Describe the emotion expressed in this image:  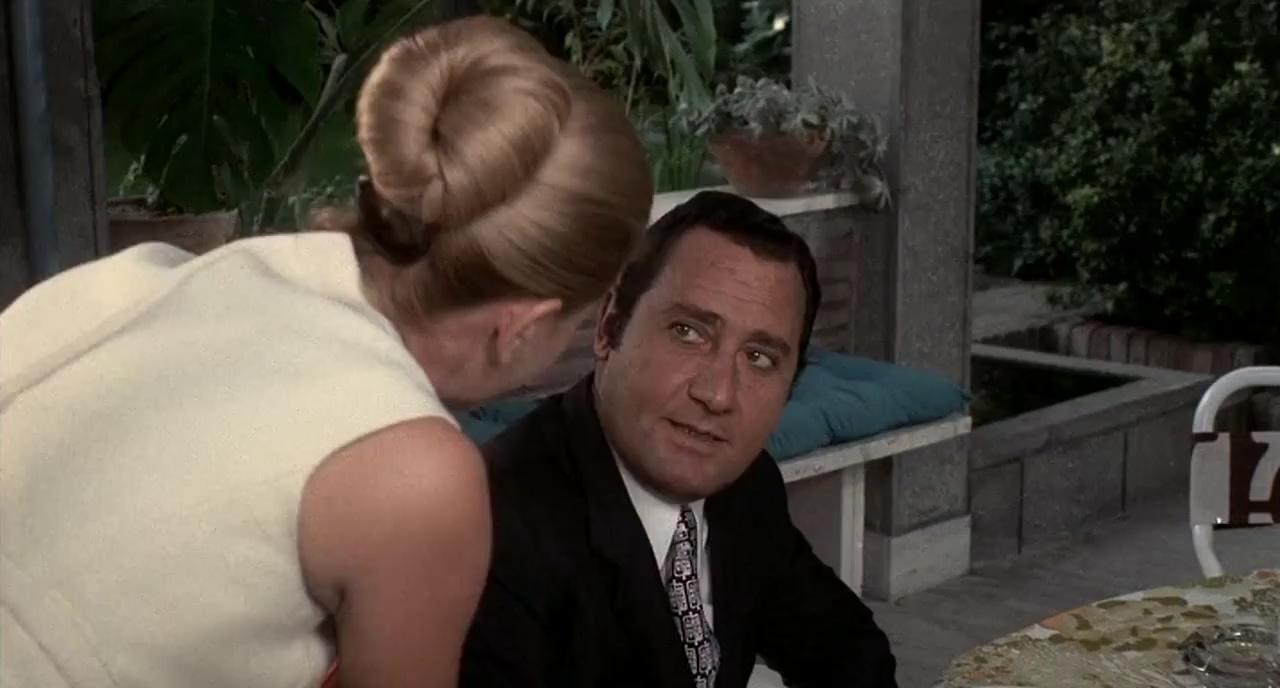
This person displays Suffering, valence and arousal with low intensity.